Dreiling (coin)

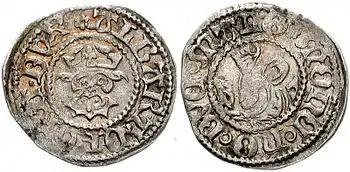
"Trieling", Duchy of Mecklenburg, Albert VII, 1503

Dreiling (also "Dreyling", "Dreling" or "Driling", Latin "ternarius", Danish "trepenning") was the name of a type of fiat coin called a "Scheidemünze" that was worth three "pfennigs".